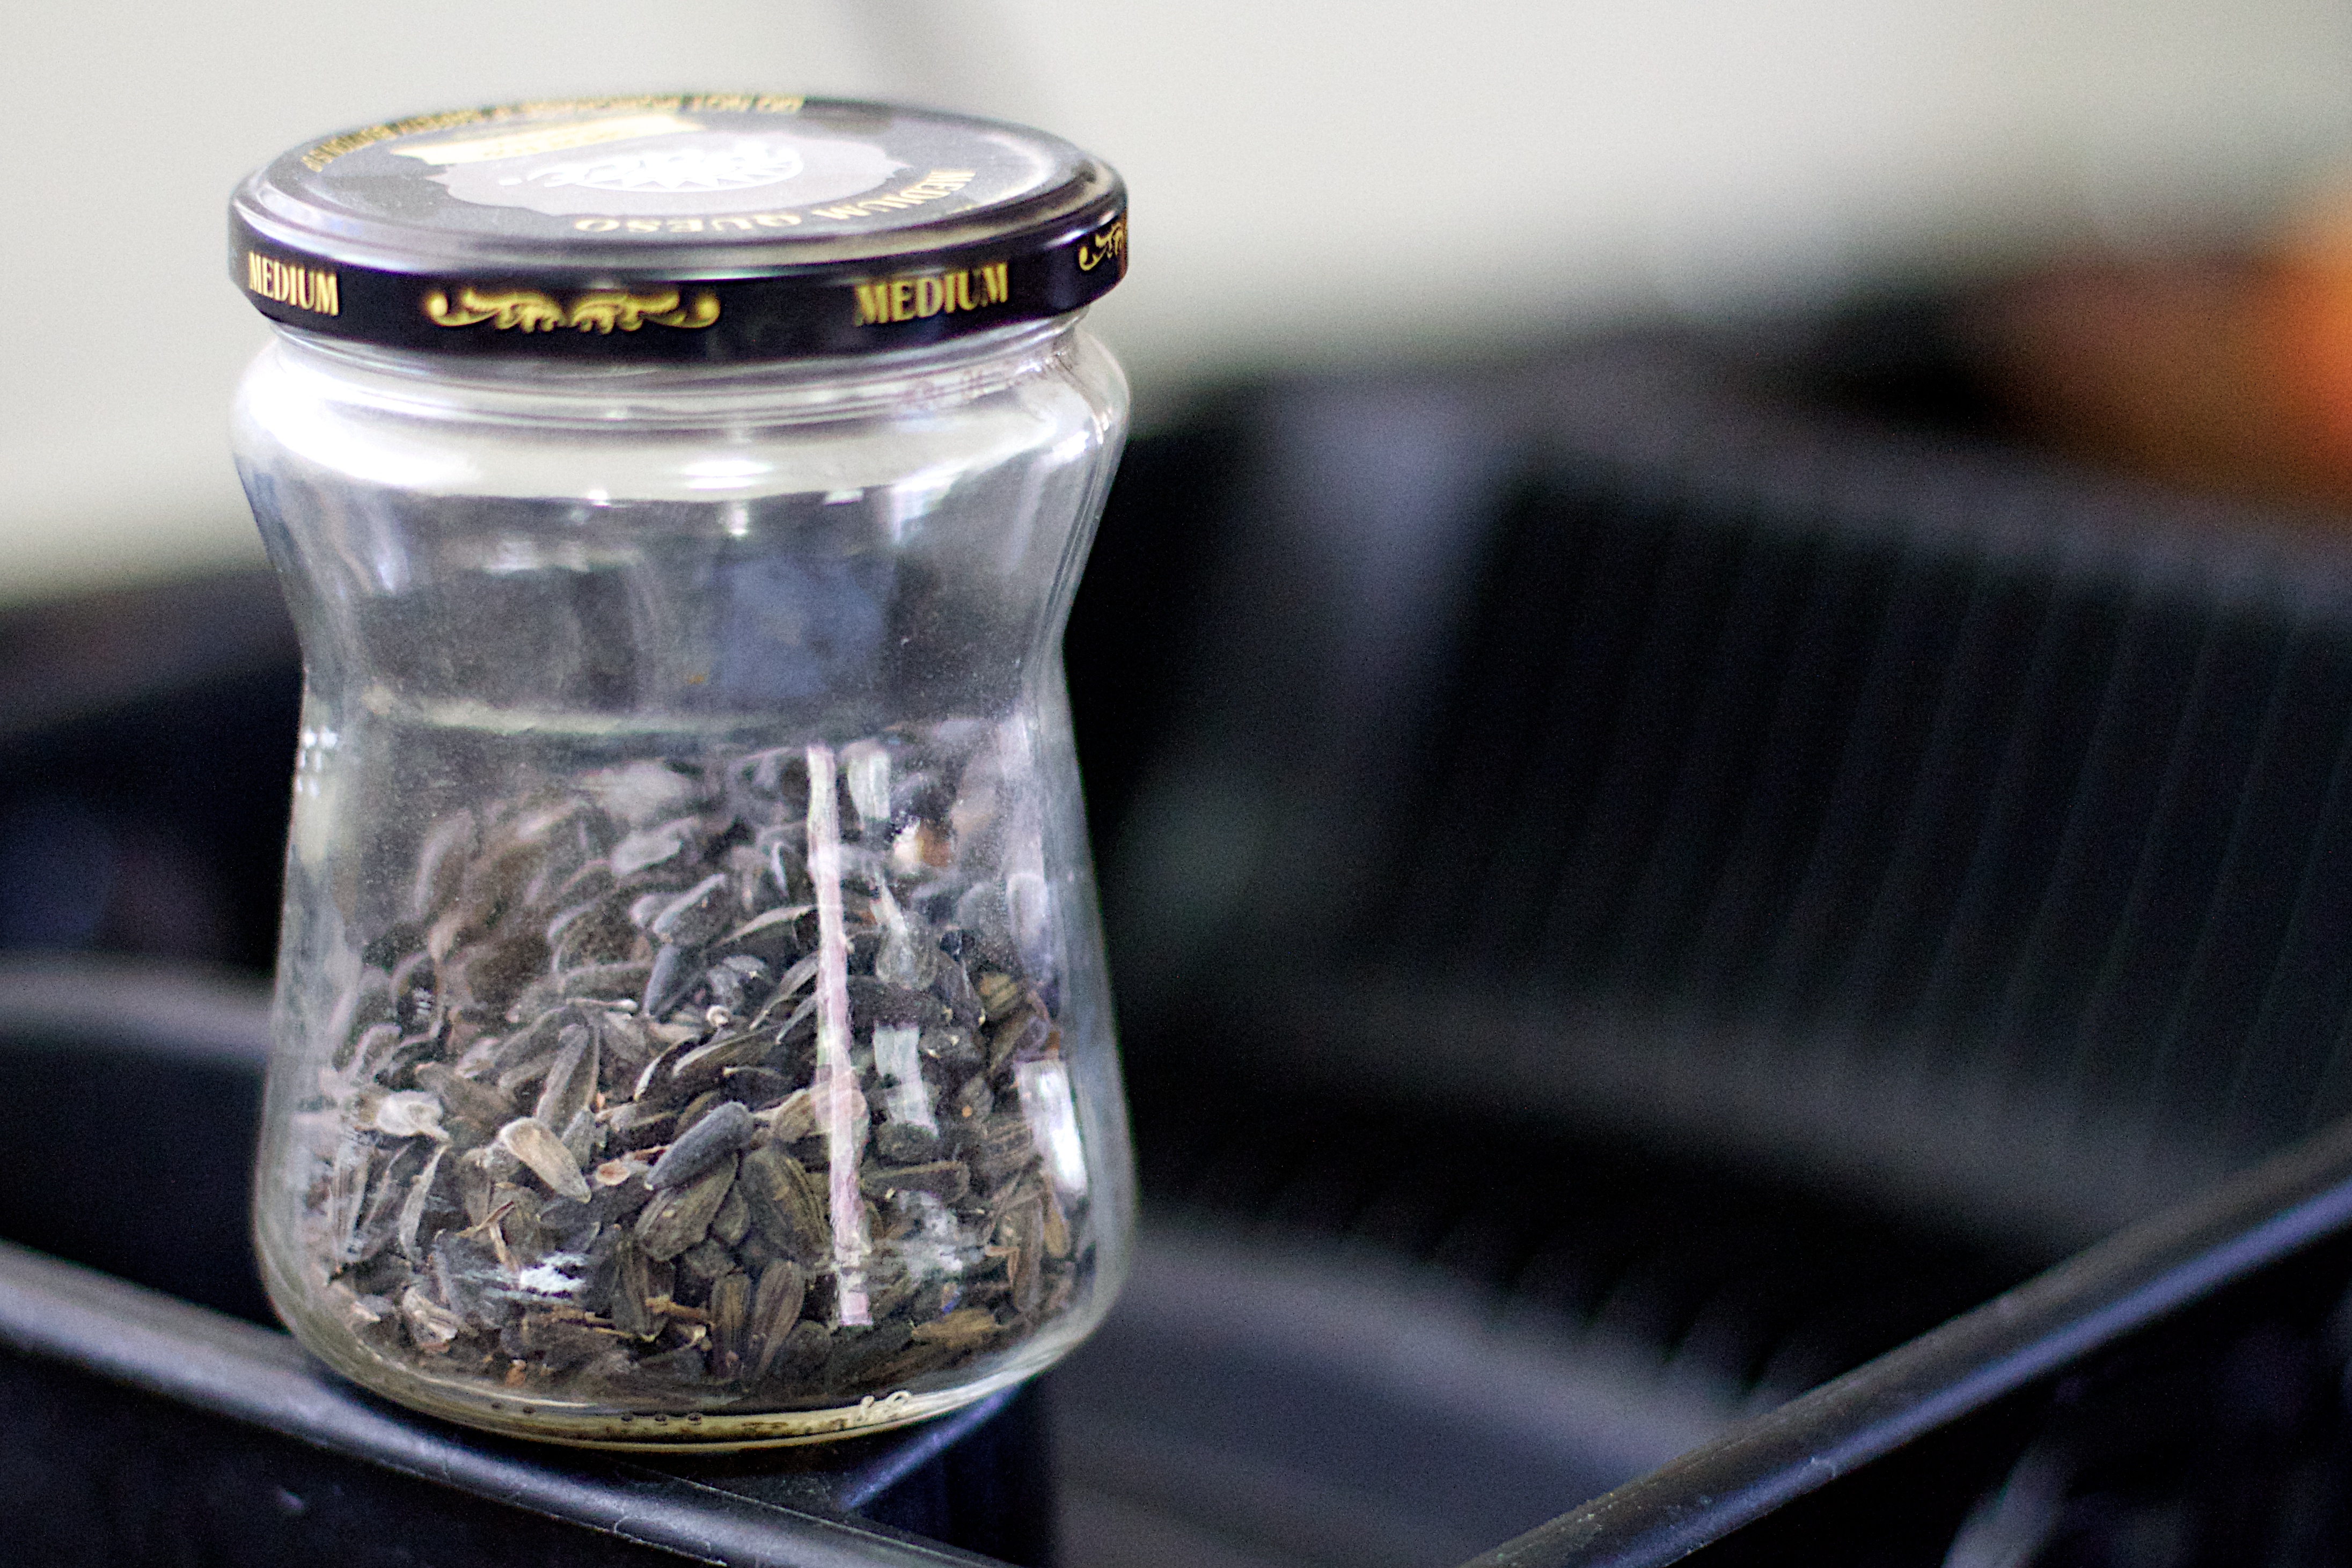
glass, food, produce, drink